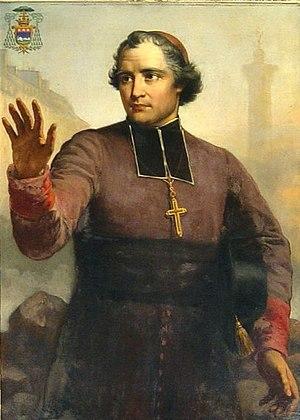
Denys Auguste Affre (1793-1848), archevêque de Paris
L’archevêque de Paris est un des 23 archevêques de France.
Denys Auguste Affre, né à Saint-Rome-de-Tarn, le 27 septembre 1793, et mort à Paris, le 27 juin 1848, fut le 126ᵉ archevêque de Paris.